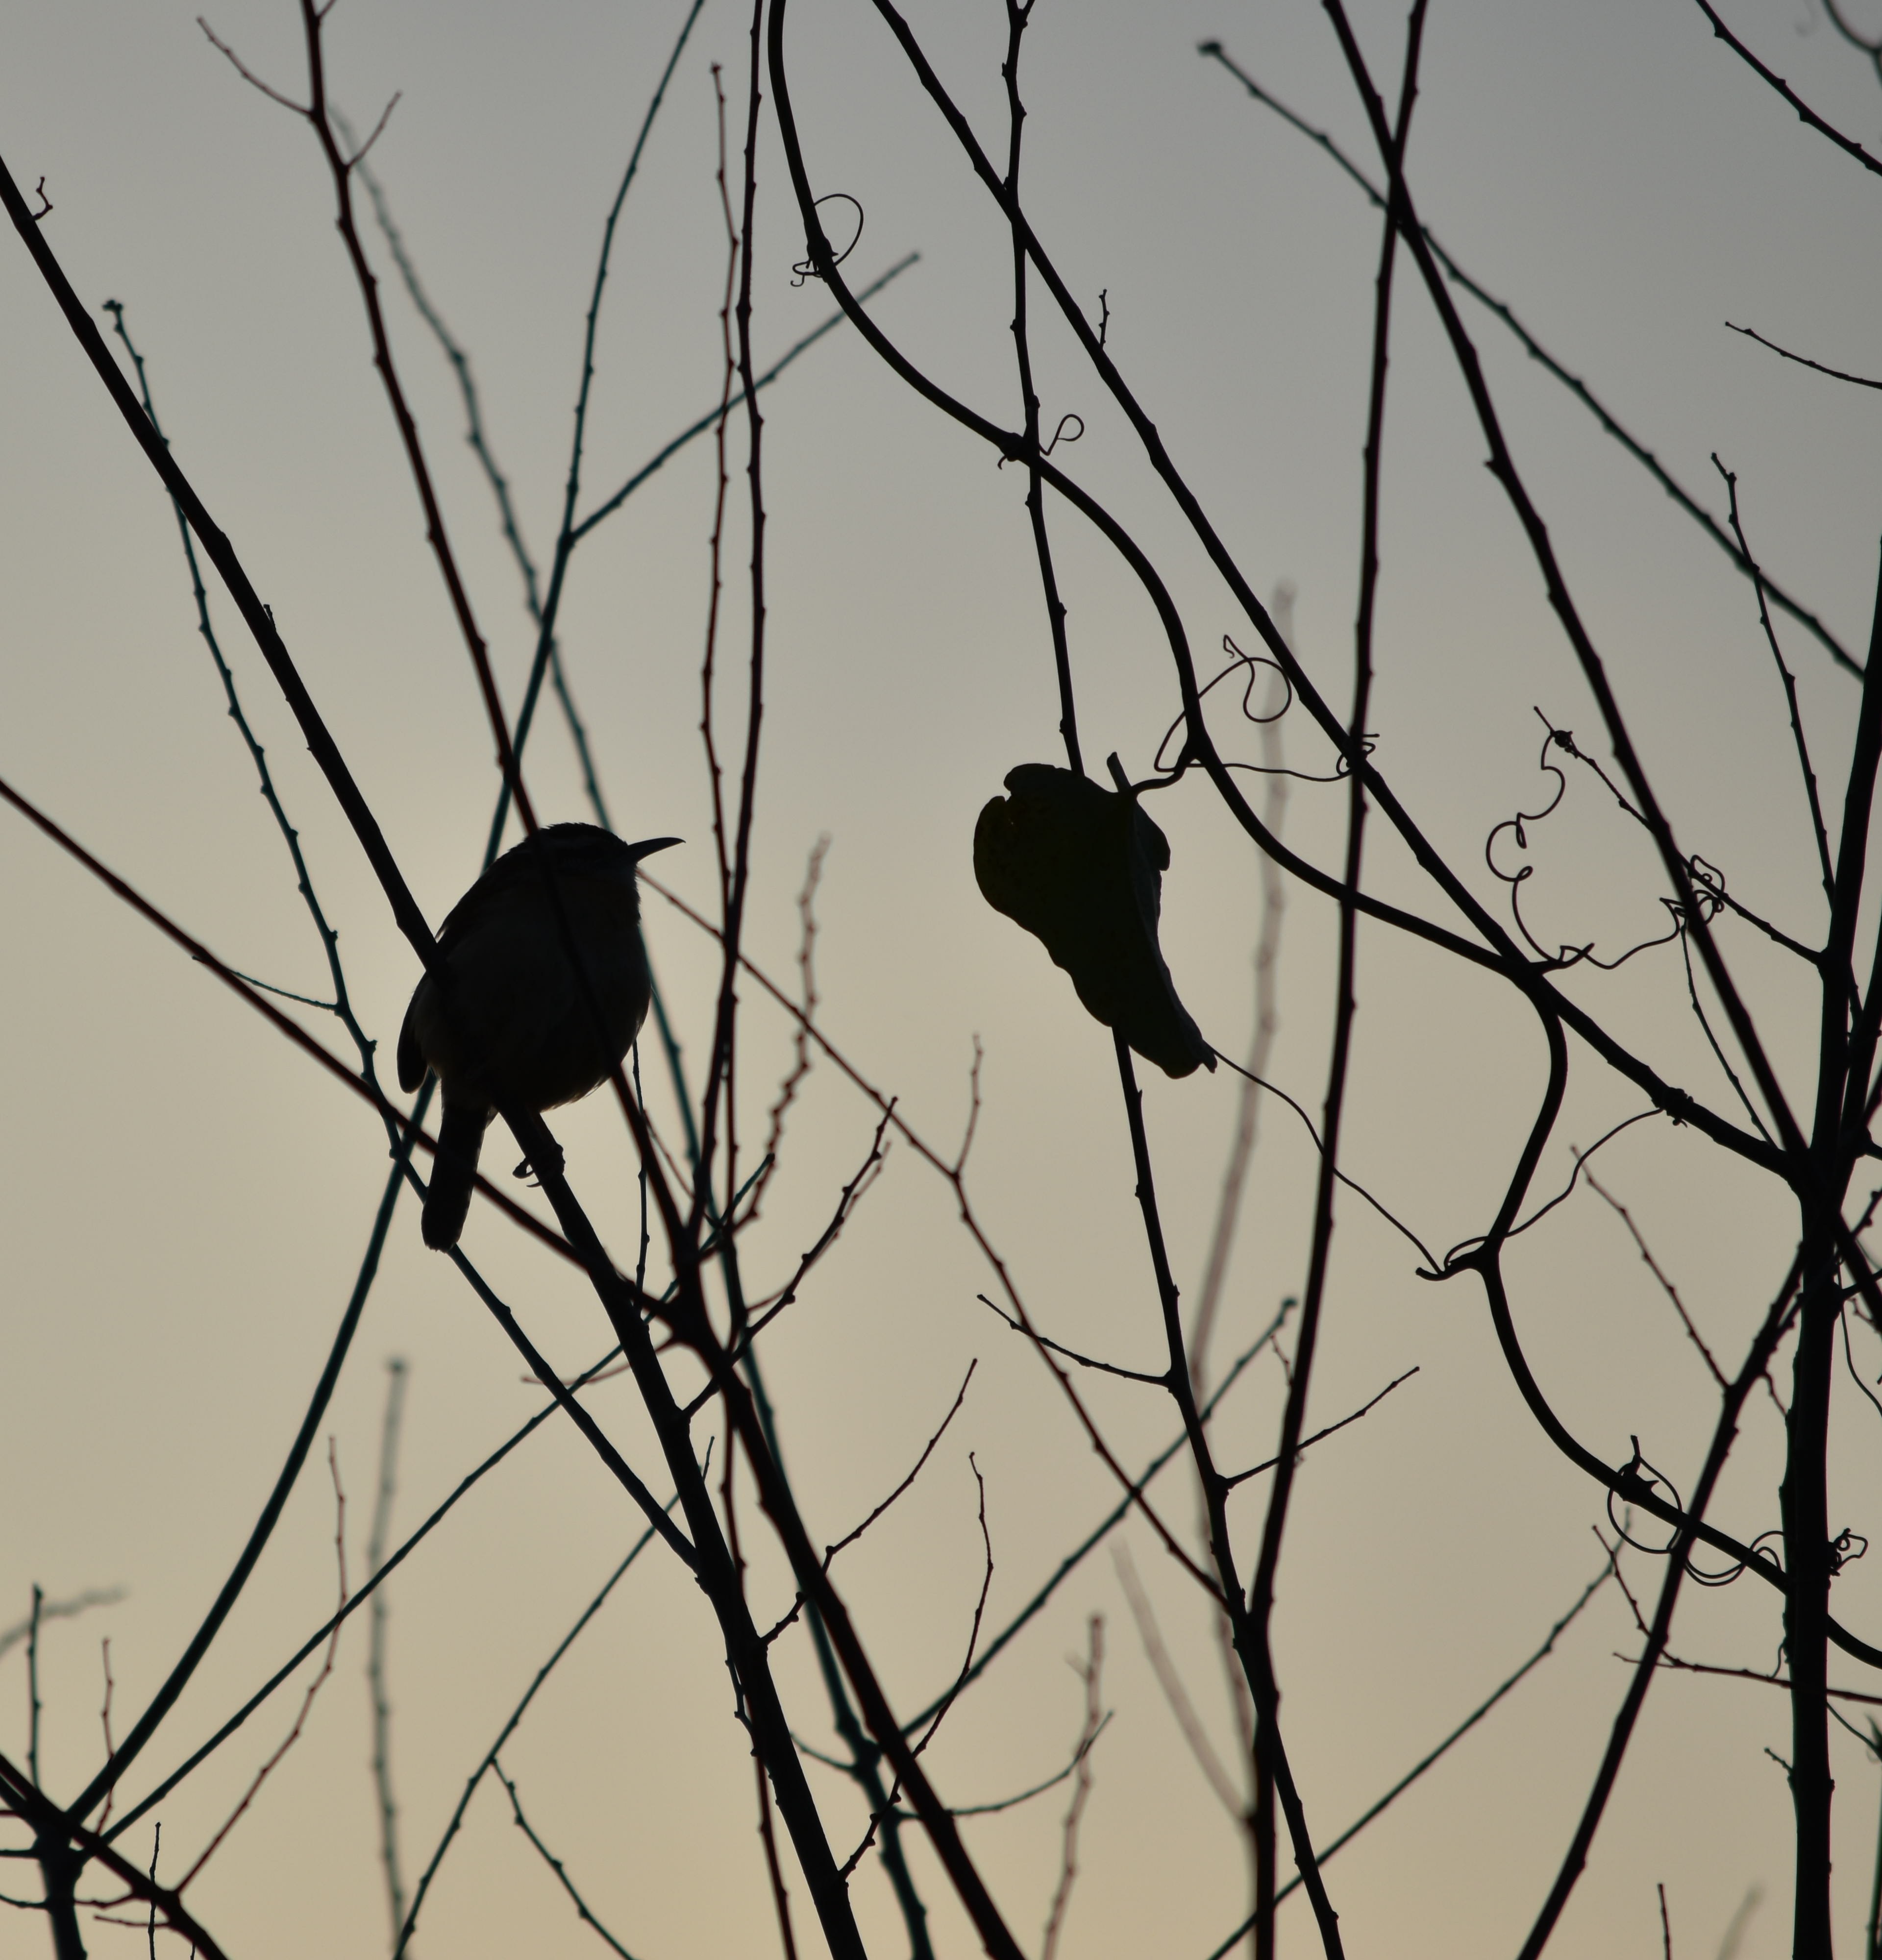
tree, nature, branch, bird, wildlife, fauna, crow, twig, perching bird, crow like bird